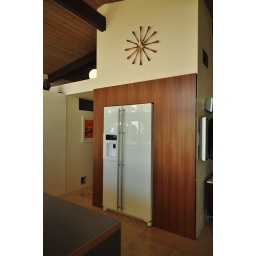
New cabinet doors installed in kitchen (finally!)